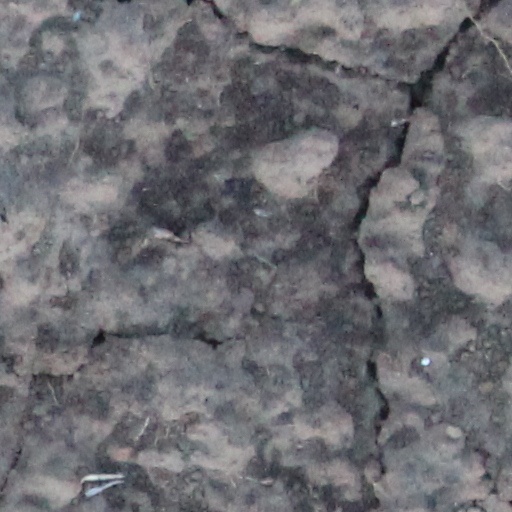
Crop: wheat